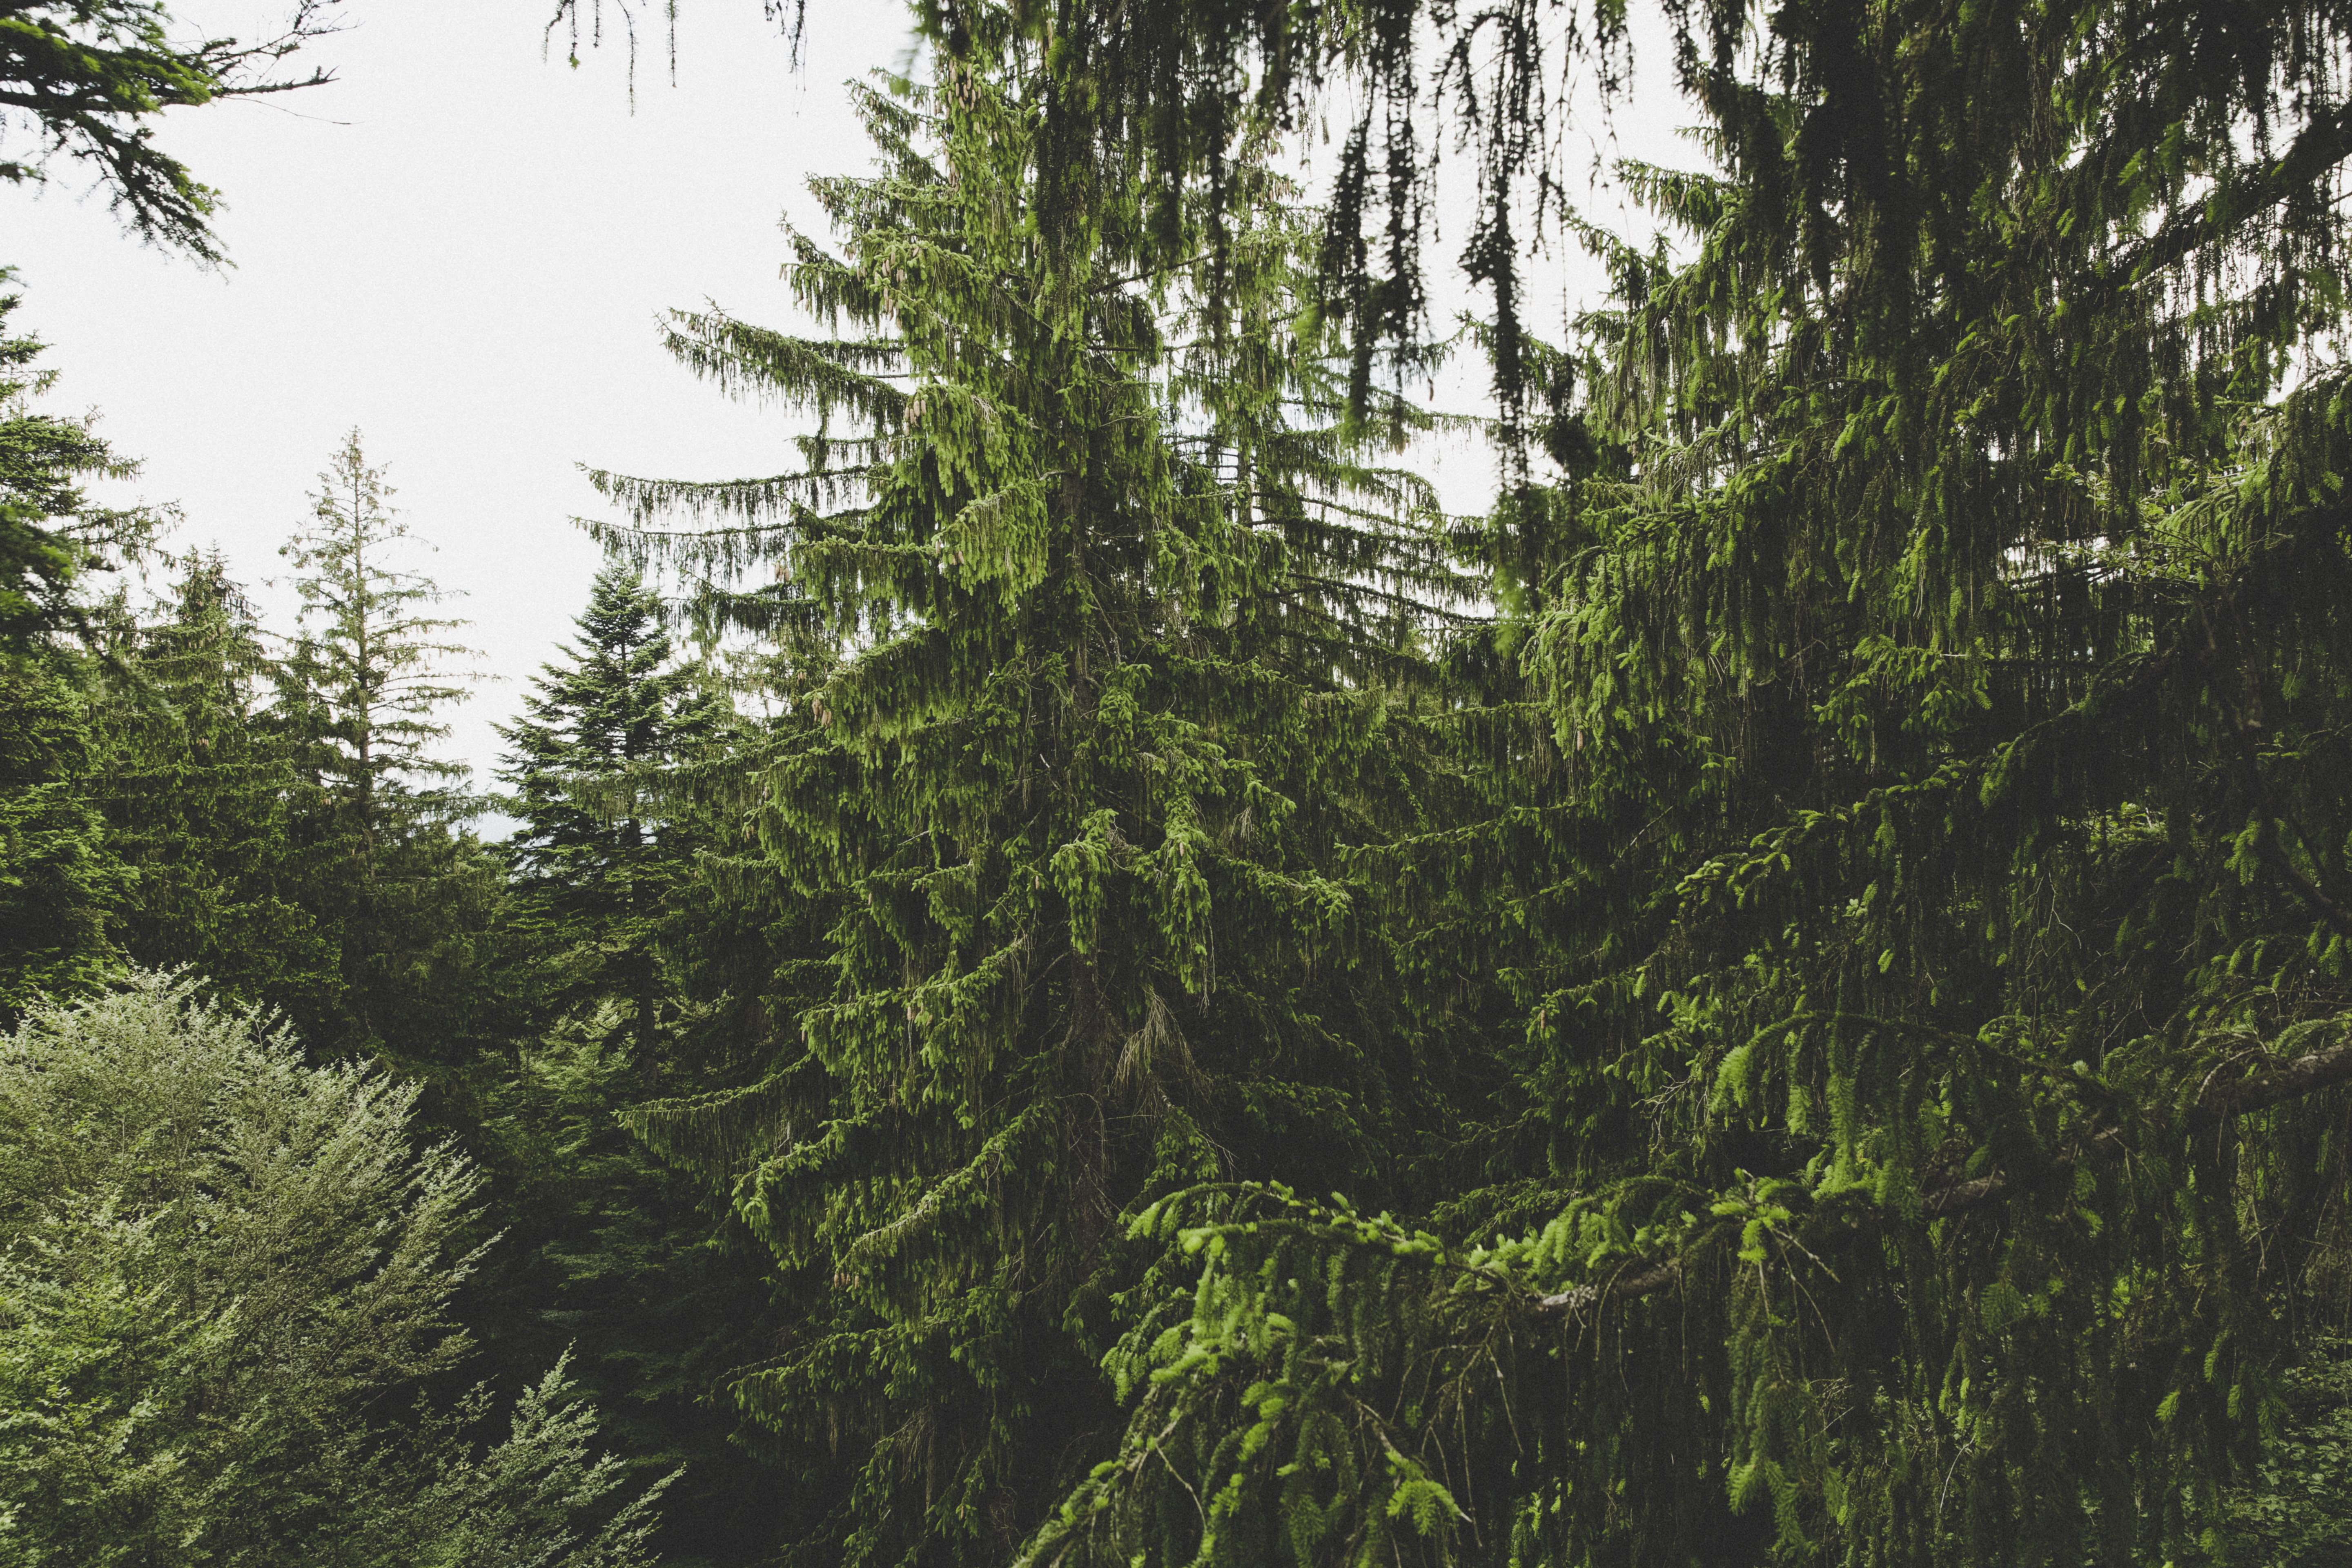
tree, nature, forest, wilderness, branch, plant, leaf, flower, green, jungle, evergreen, fir, flora, plants, conifer, trees, outdoors, woods, spruce, vegetation, shrub, rainforest, woodland, habitat, larch, ecosystem, biome, old growth forest, natural environment, woody plant, temperate broadleaf and mixed forest, temperate coniferous forest, land plant